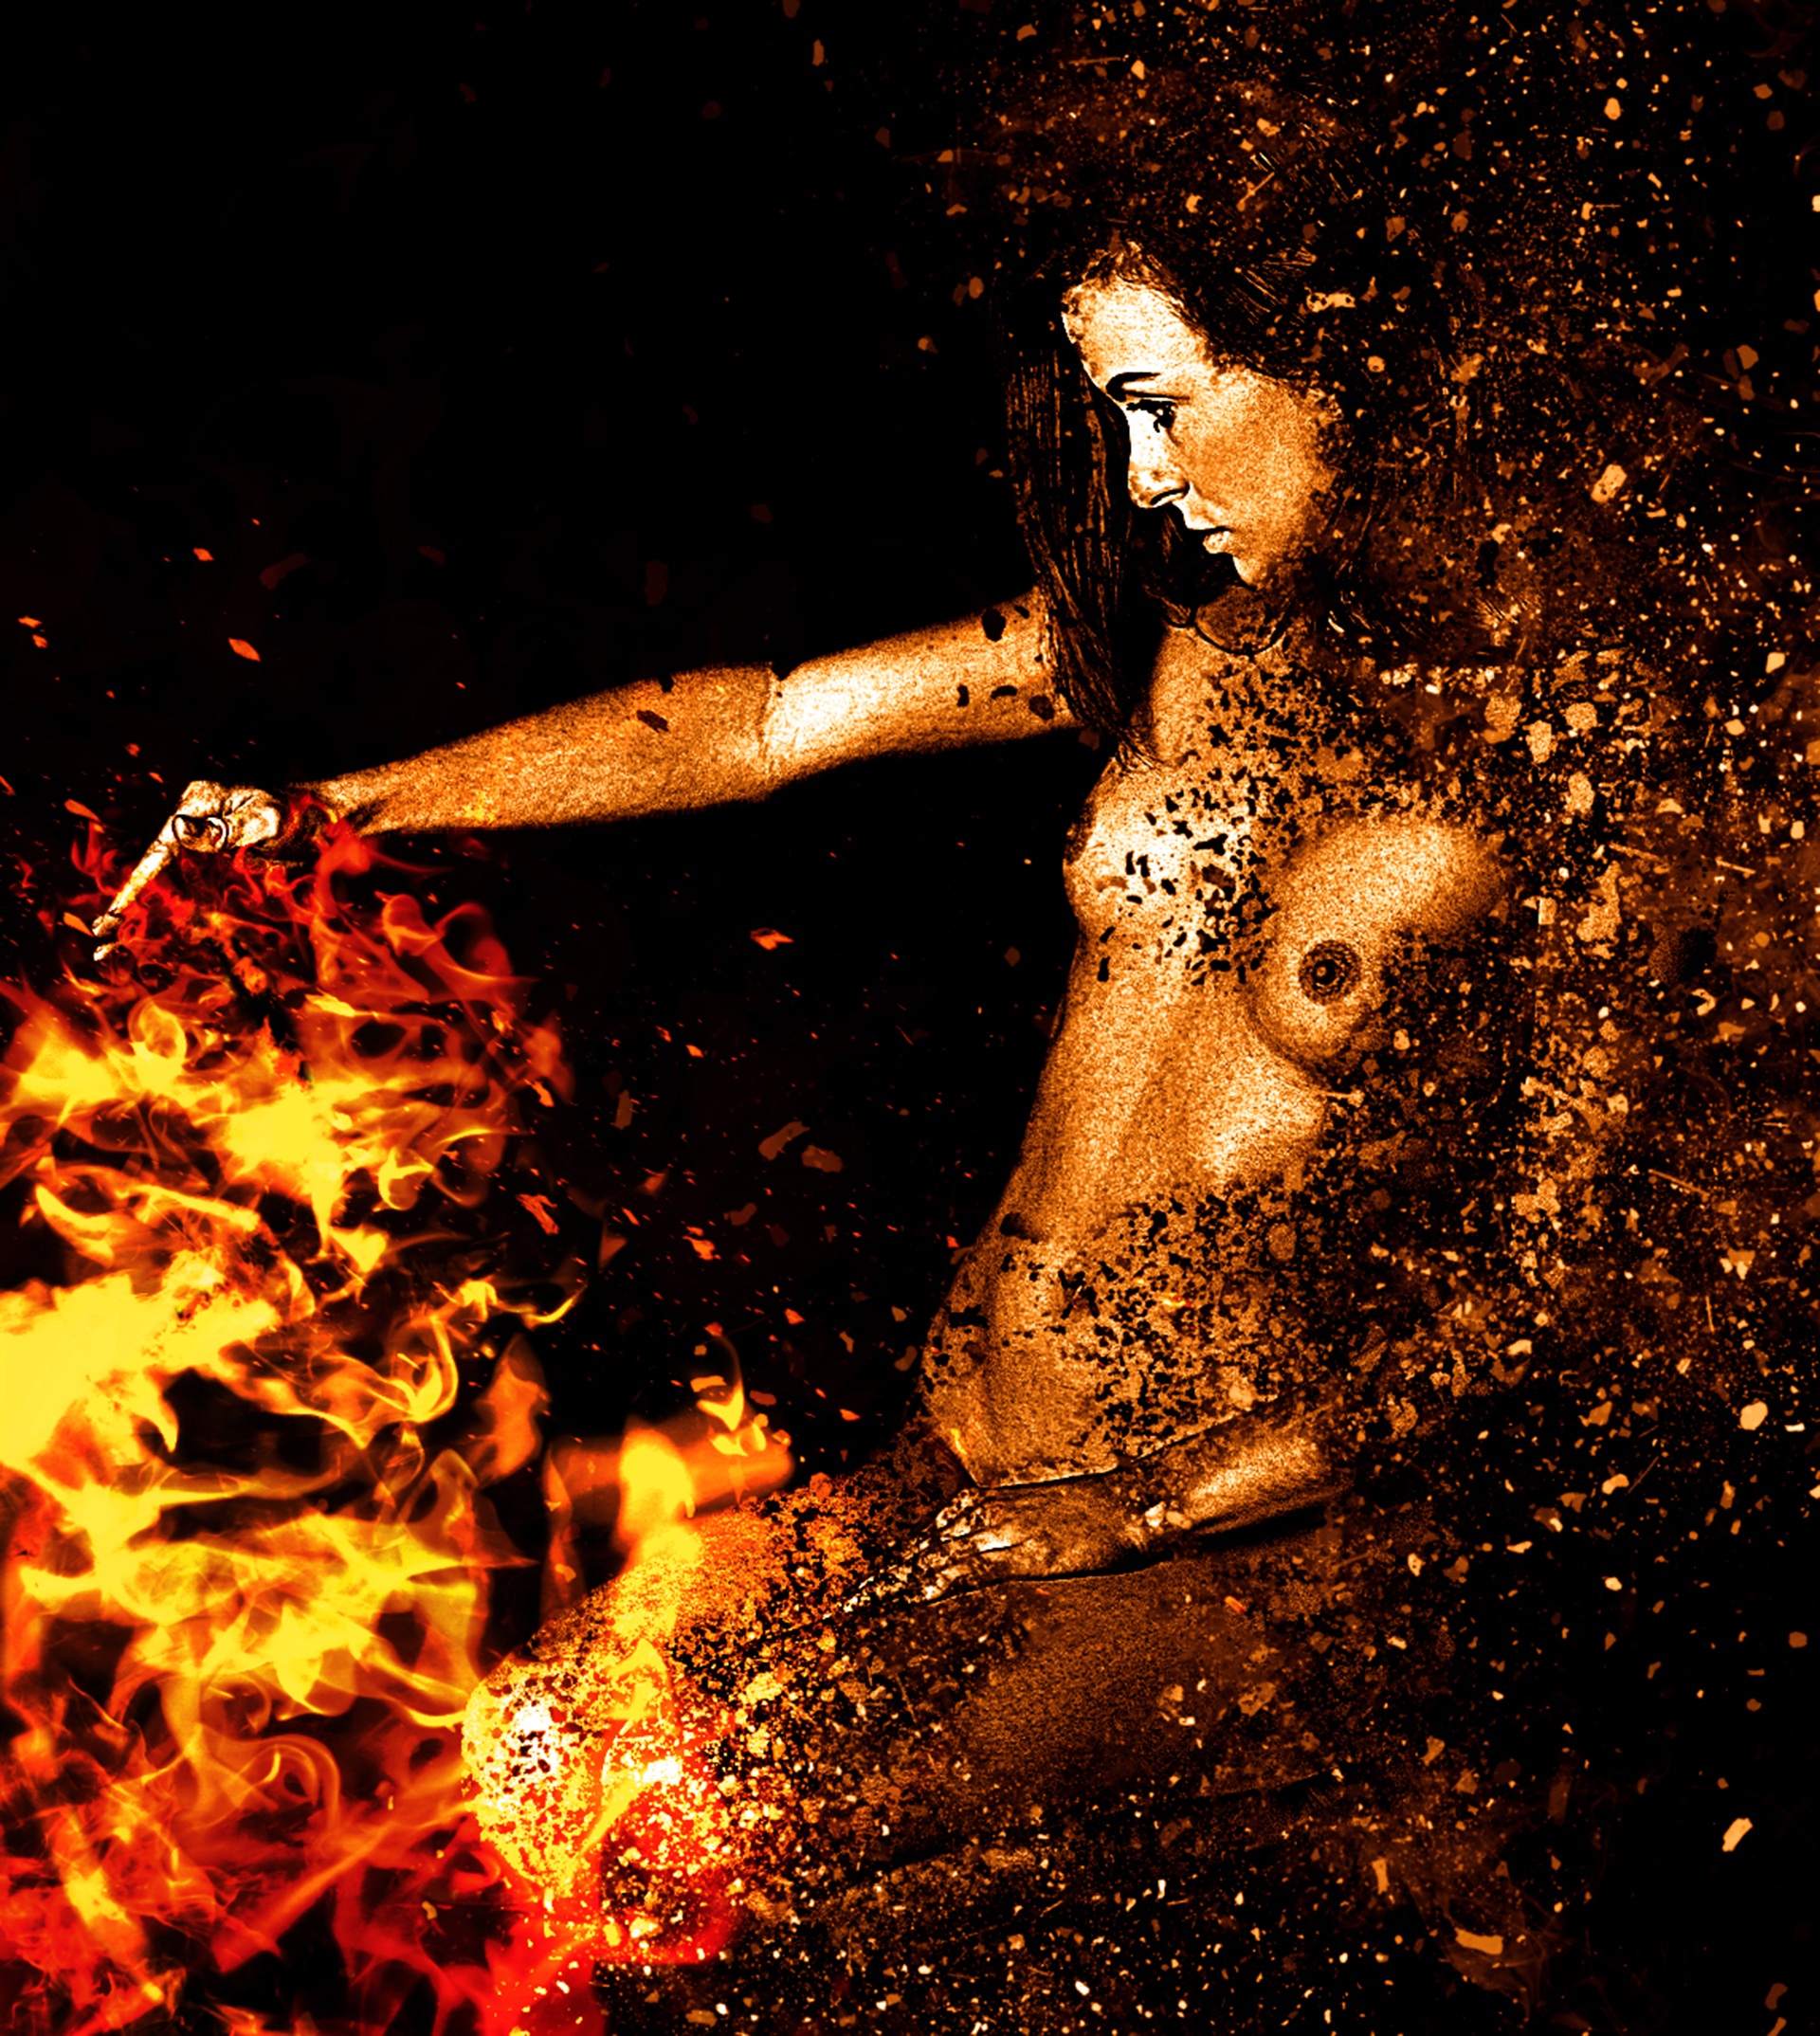
light, woman, night, female, model, young, flame, fire, romantic, darkness, bonfire, face, art, shooting, figure, skin, pose, beauty, sexy, pretty, naked, of course, act, breasts, bosom